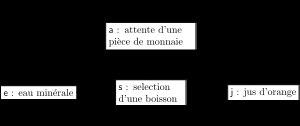
En informatique, la vérification de modèles, ou model checking en anglais, est le problème suivant : vérifier si le modèle d'un système satisfait une propriété. Par exemple, on souhaite vérifier qu'un programme ne se bloque pas, qu'une variable n'est jamais nulle, etc. Généralement, la propriété est écrite dans un langage, souvent en logique temporelle. La vérification est généralement faite de manière automatique. Sur le plan pratique, la vérification de modèles est devenue, au niveau industriel, la méthode de vérification de code et de systèmes matériels la plus populaire et la plus utilisée aujourd'hui.